Sutton Hoo

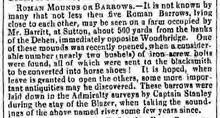
A notice in the 24 November 1860 edition of "The Ipswich Journal"

Along the inner west wall (i.e. the head end) at the north-west corner stood a tall iron stand with a grid near the top. Beside this rested a very large circular shield, with a central boss, mounted with garnets and with die-pressed plaques of interlaced animal ornament. The shield front displayed two large emblems with garnet settings, one a composite metal predatory bird and the other a flying dragon. It also bore animal-ornamented sheet strips directly die-linked to examples from the early cemetery at Vendel near Old Uppsala in Sweden. A small bell, possibly for an animal, lay nearby.